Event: Nepal Earthquake
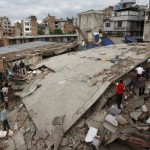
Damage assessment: damage